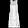
Label: Dress